Sculpture

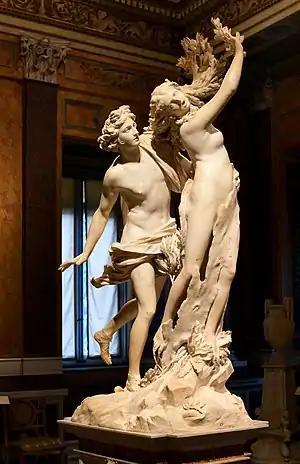
Gian Lorenzo Bernini, "Apollo and Daphne" in the Galleria Borghese, 1622–1625

The Gothic period is essentially defined by Gothic architecture, and does not entirely fit with the development of style in sculpture in either its start or finish. The facades of large churches, especially around doors, continued to have large typanums, but also rows of sculpted figures spreading around them. The statues on the Western (Royal) Portal at Chartres Cathedral show an elegant but exaggerated columnar elongation, but those on the south transept portal, from 1215 to 1220, show a more naturalistic style and increasing detachment from the wall behind, and some awareness of the classical tradition. These trends were continued in the west portal at Reims Cathedral of a few years later, where the figures are almost in the round, as became usual as Gothic spread across Europe.